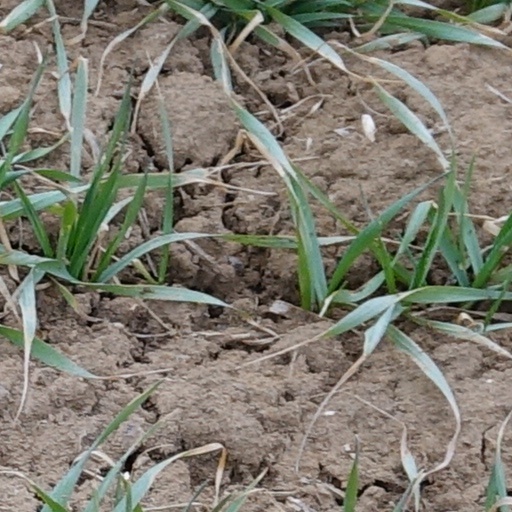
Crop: wheat